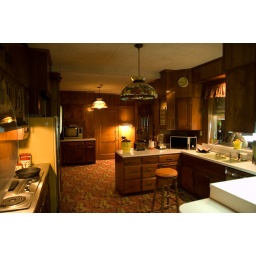
kitchen remodeled in the 70s - we had this kind of kitchen carpet in our 70s house